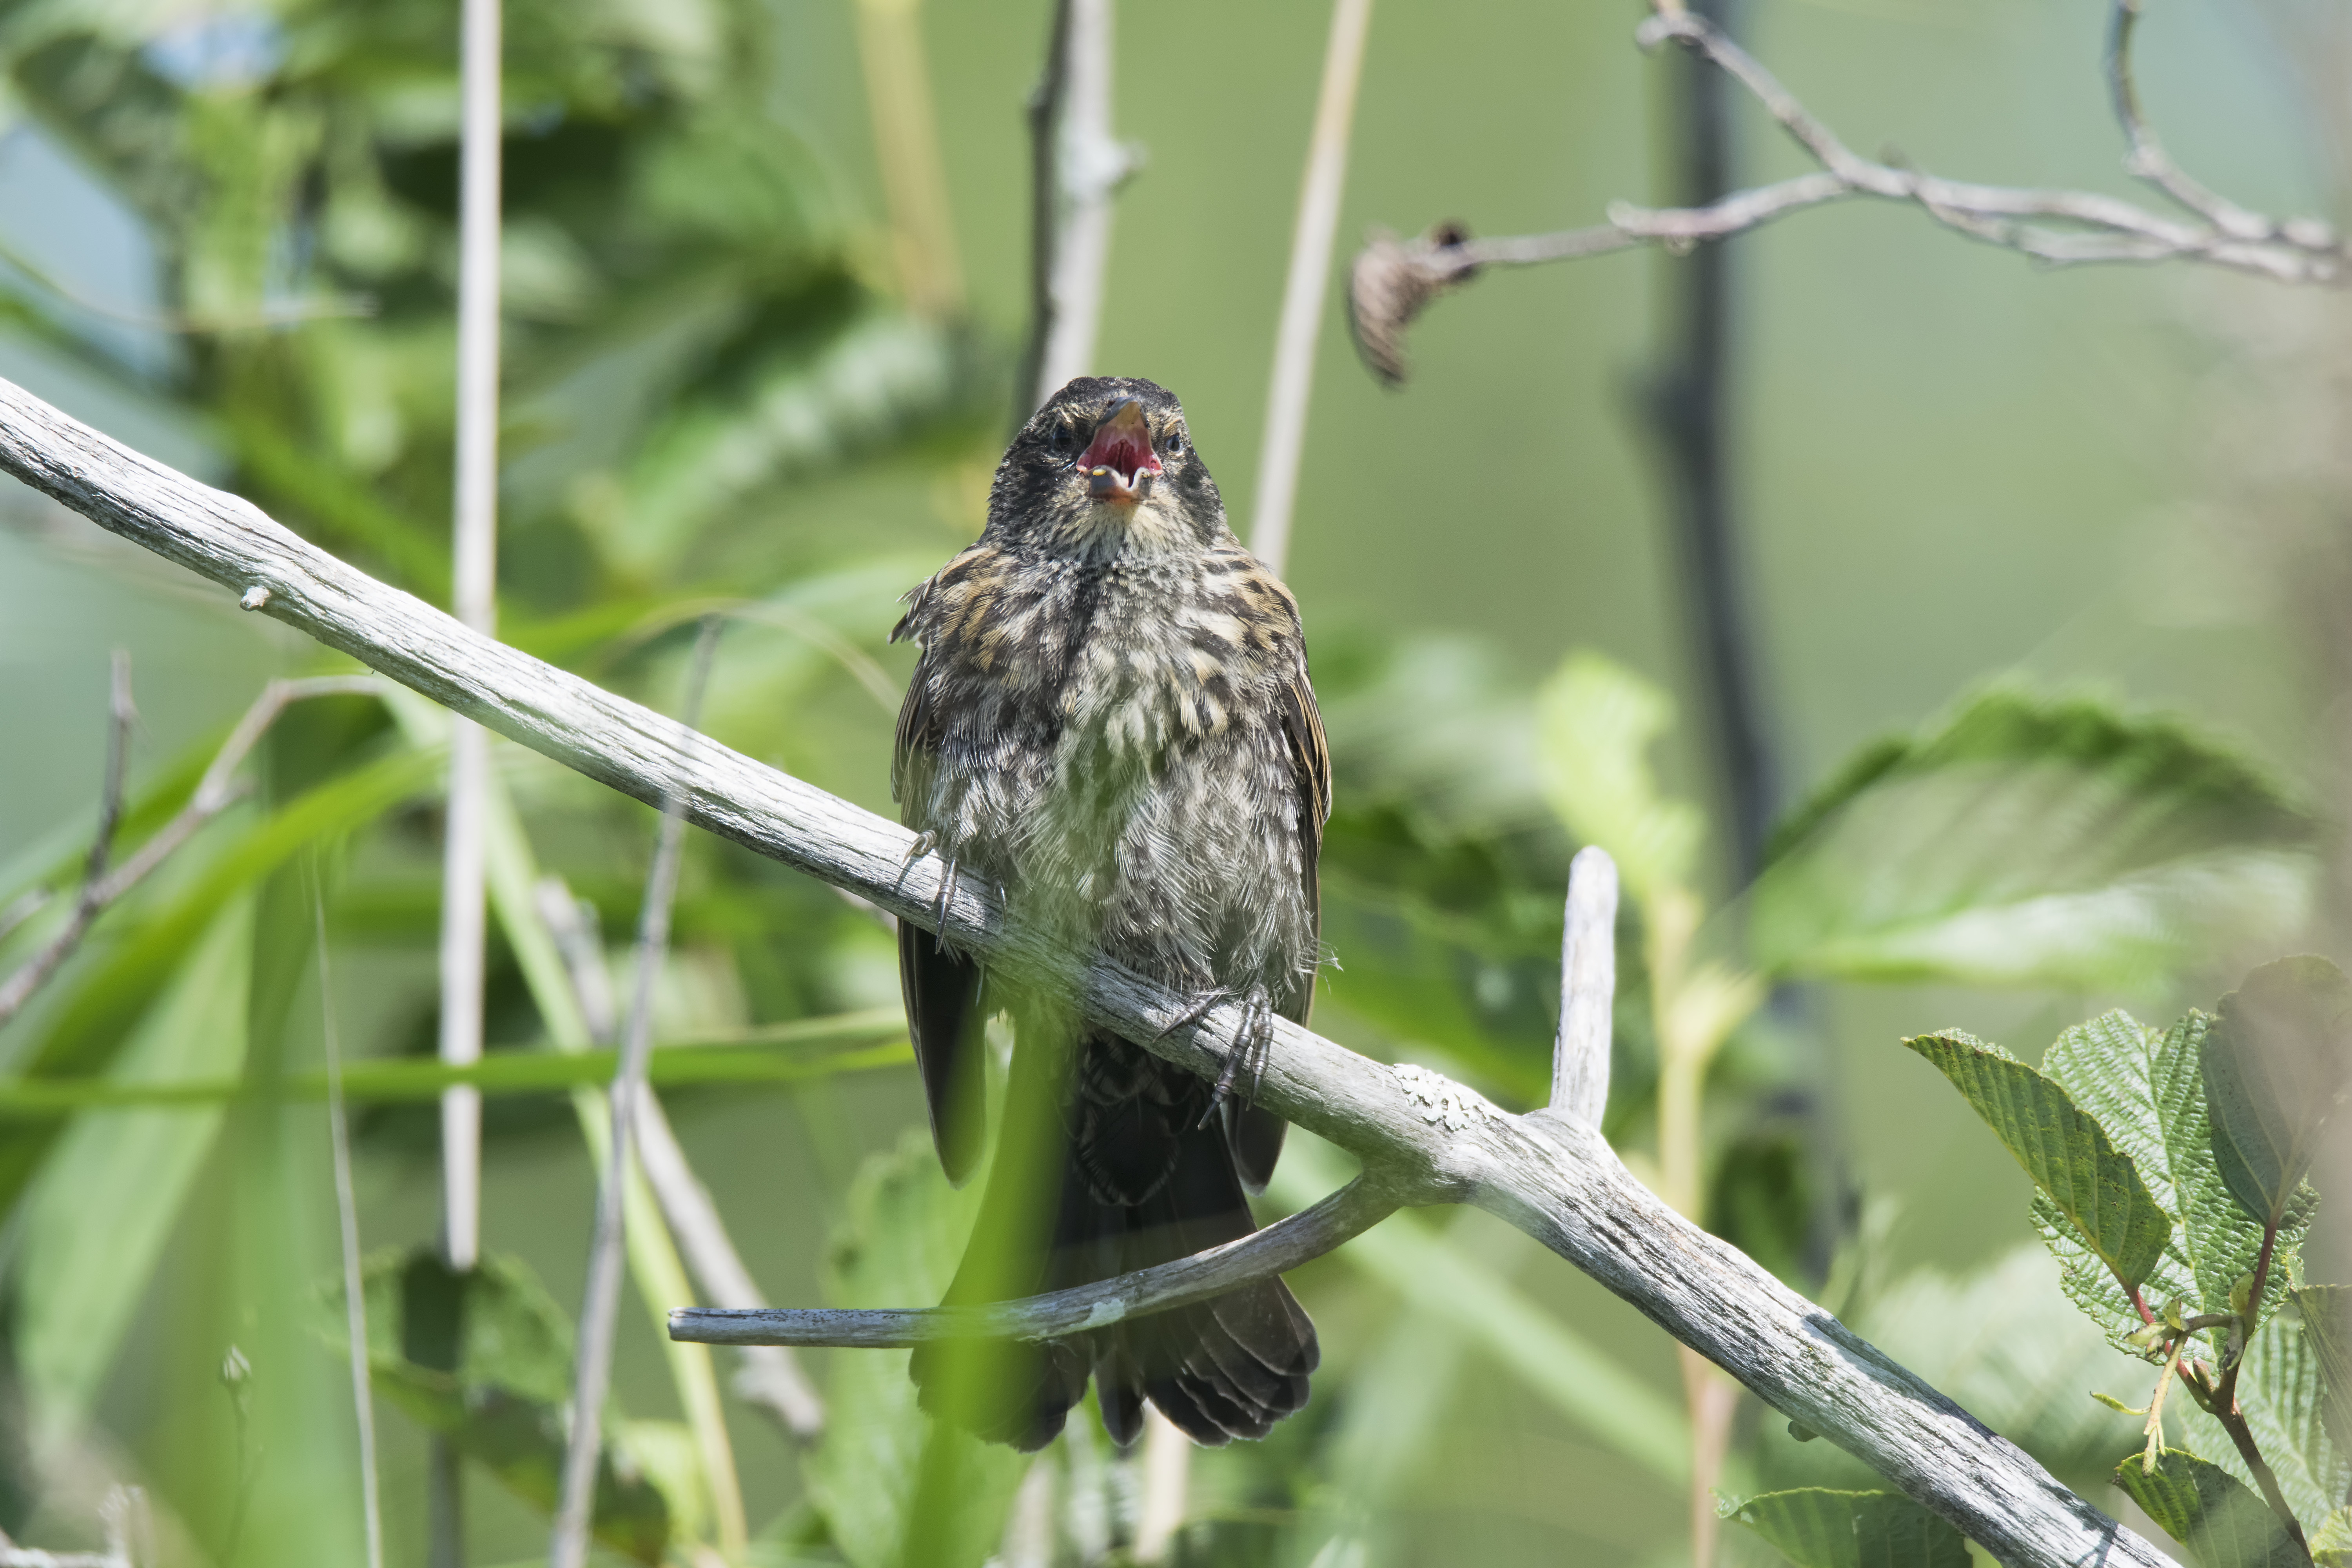
nature, branch, bird, wildlife, red, beak, winged, fauna, canada, a, vertebrate, sparrow, quebec, finch, blackbird, sherbrooke, oiseau, carouge, paulettes, perching bird, emberizidae